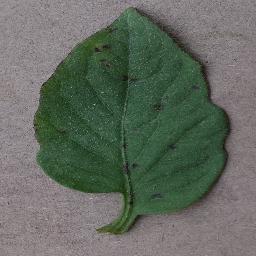
Label: Tomato___Bacterial_spot